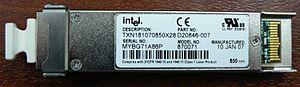
L’XFP est un standard de télécommunication pour les modules optiques à la vitesse de transmission de données de 10 gigabits par seconde. Ces modules optiques sont utilisés dans les équipements réseaux tels que les commutateurs ou les routeurs.